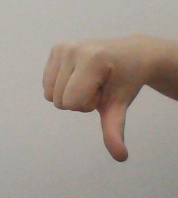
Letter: waw